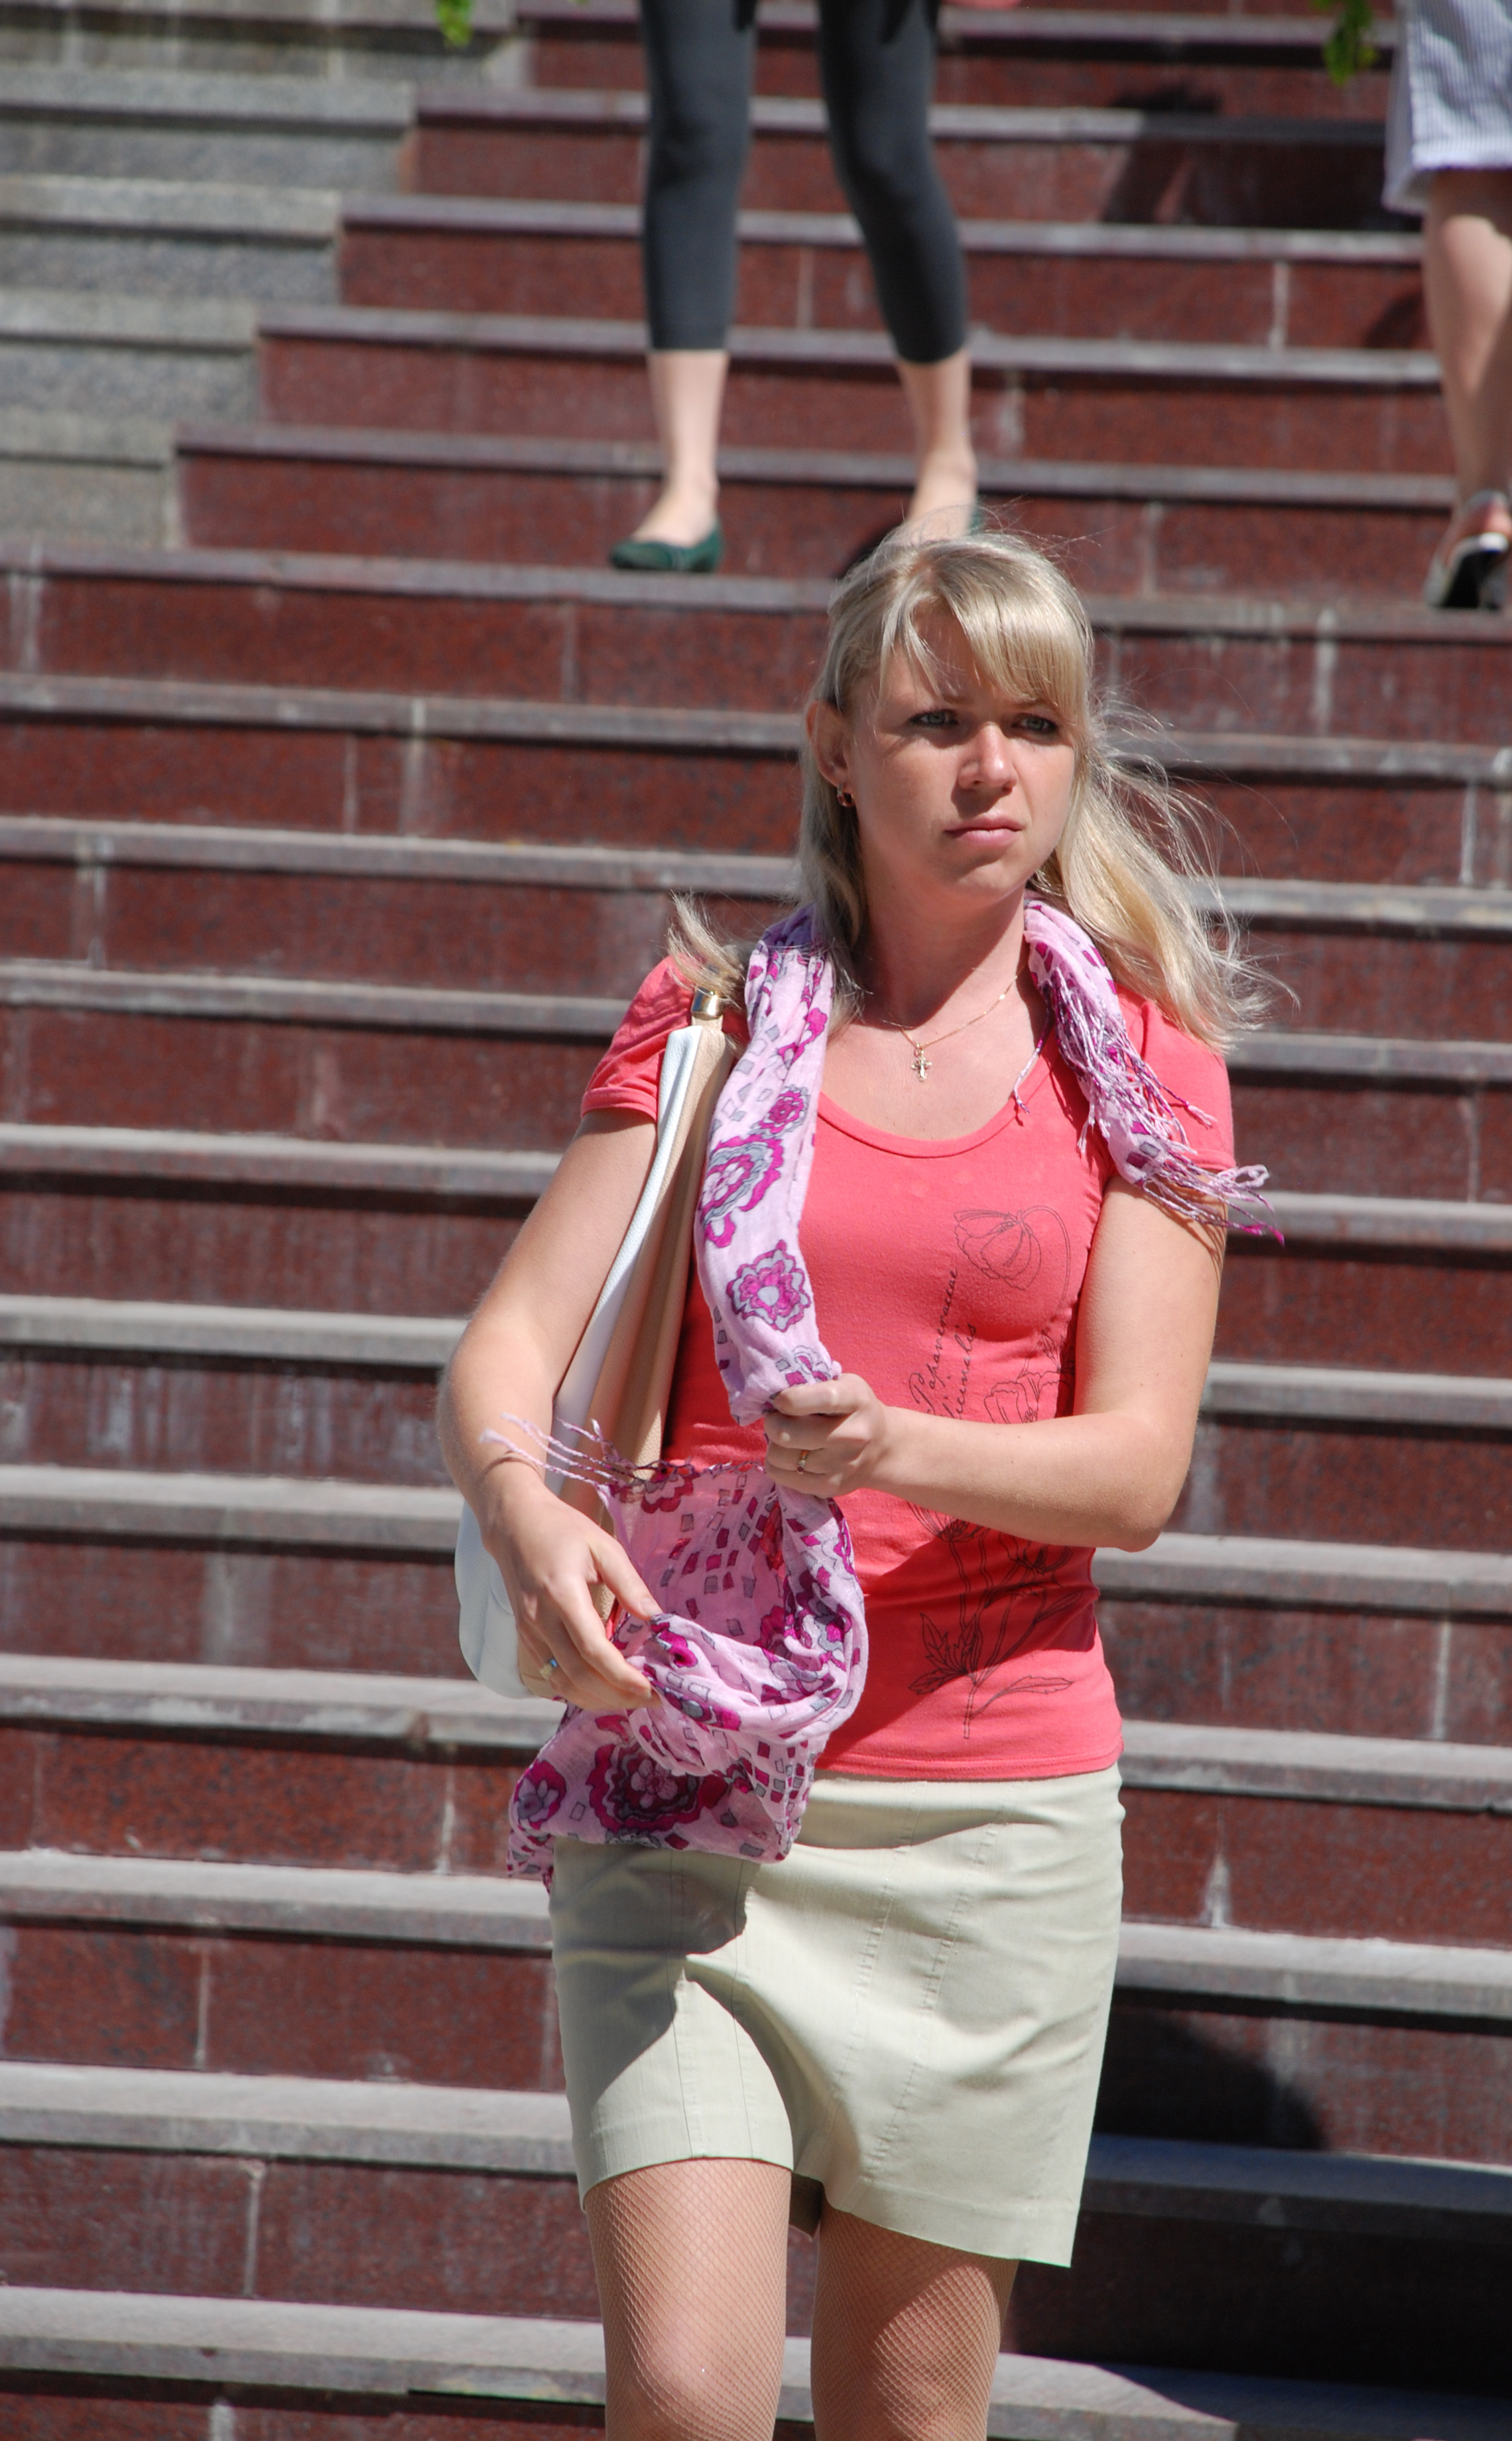
person, girl, woman, photography, leg, model, spring, red, fashion, nikon, clothing, lady, pink, human body, cool image, dress, photograph, beauty, nikkor, d80, 18135mmf3556g, 18135mm, nikond80, yaroslavl, abdomen, photo shoot